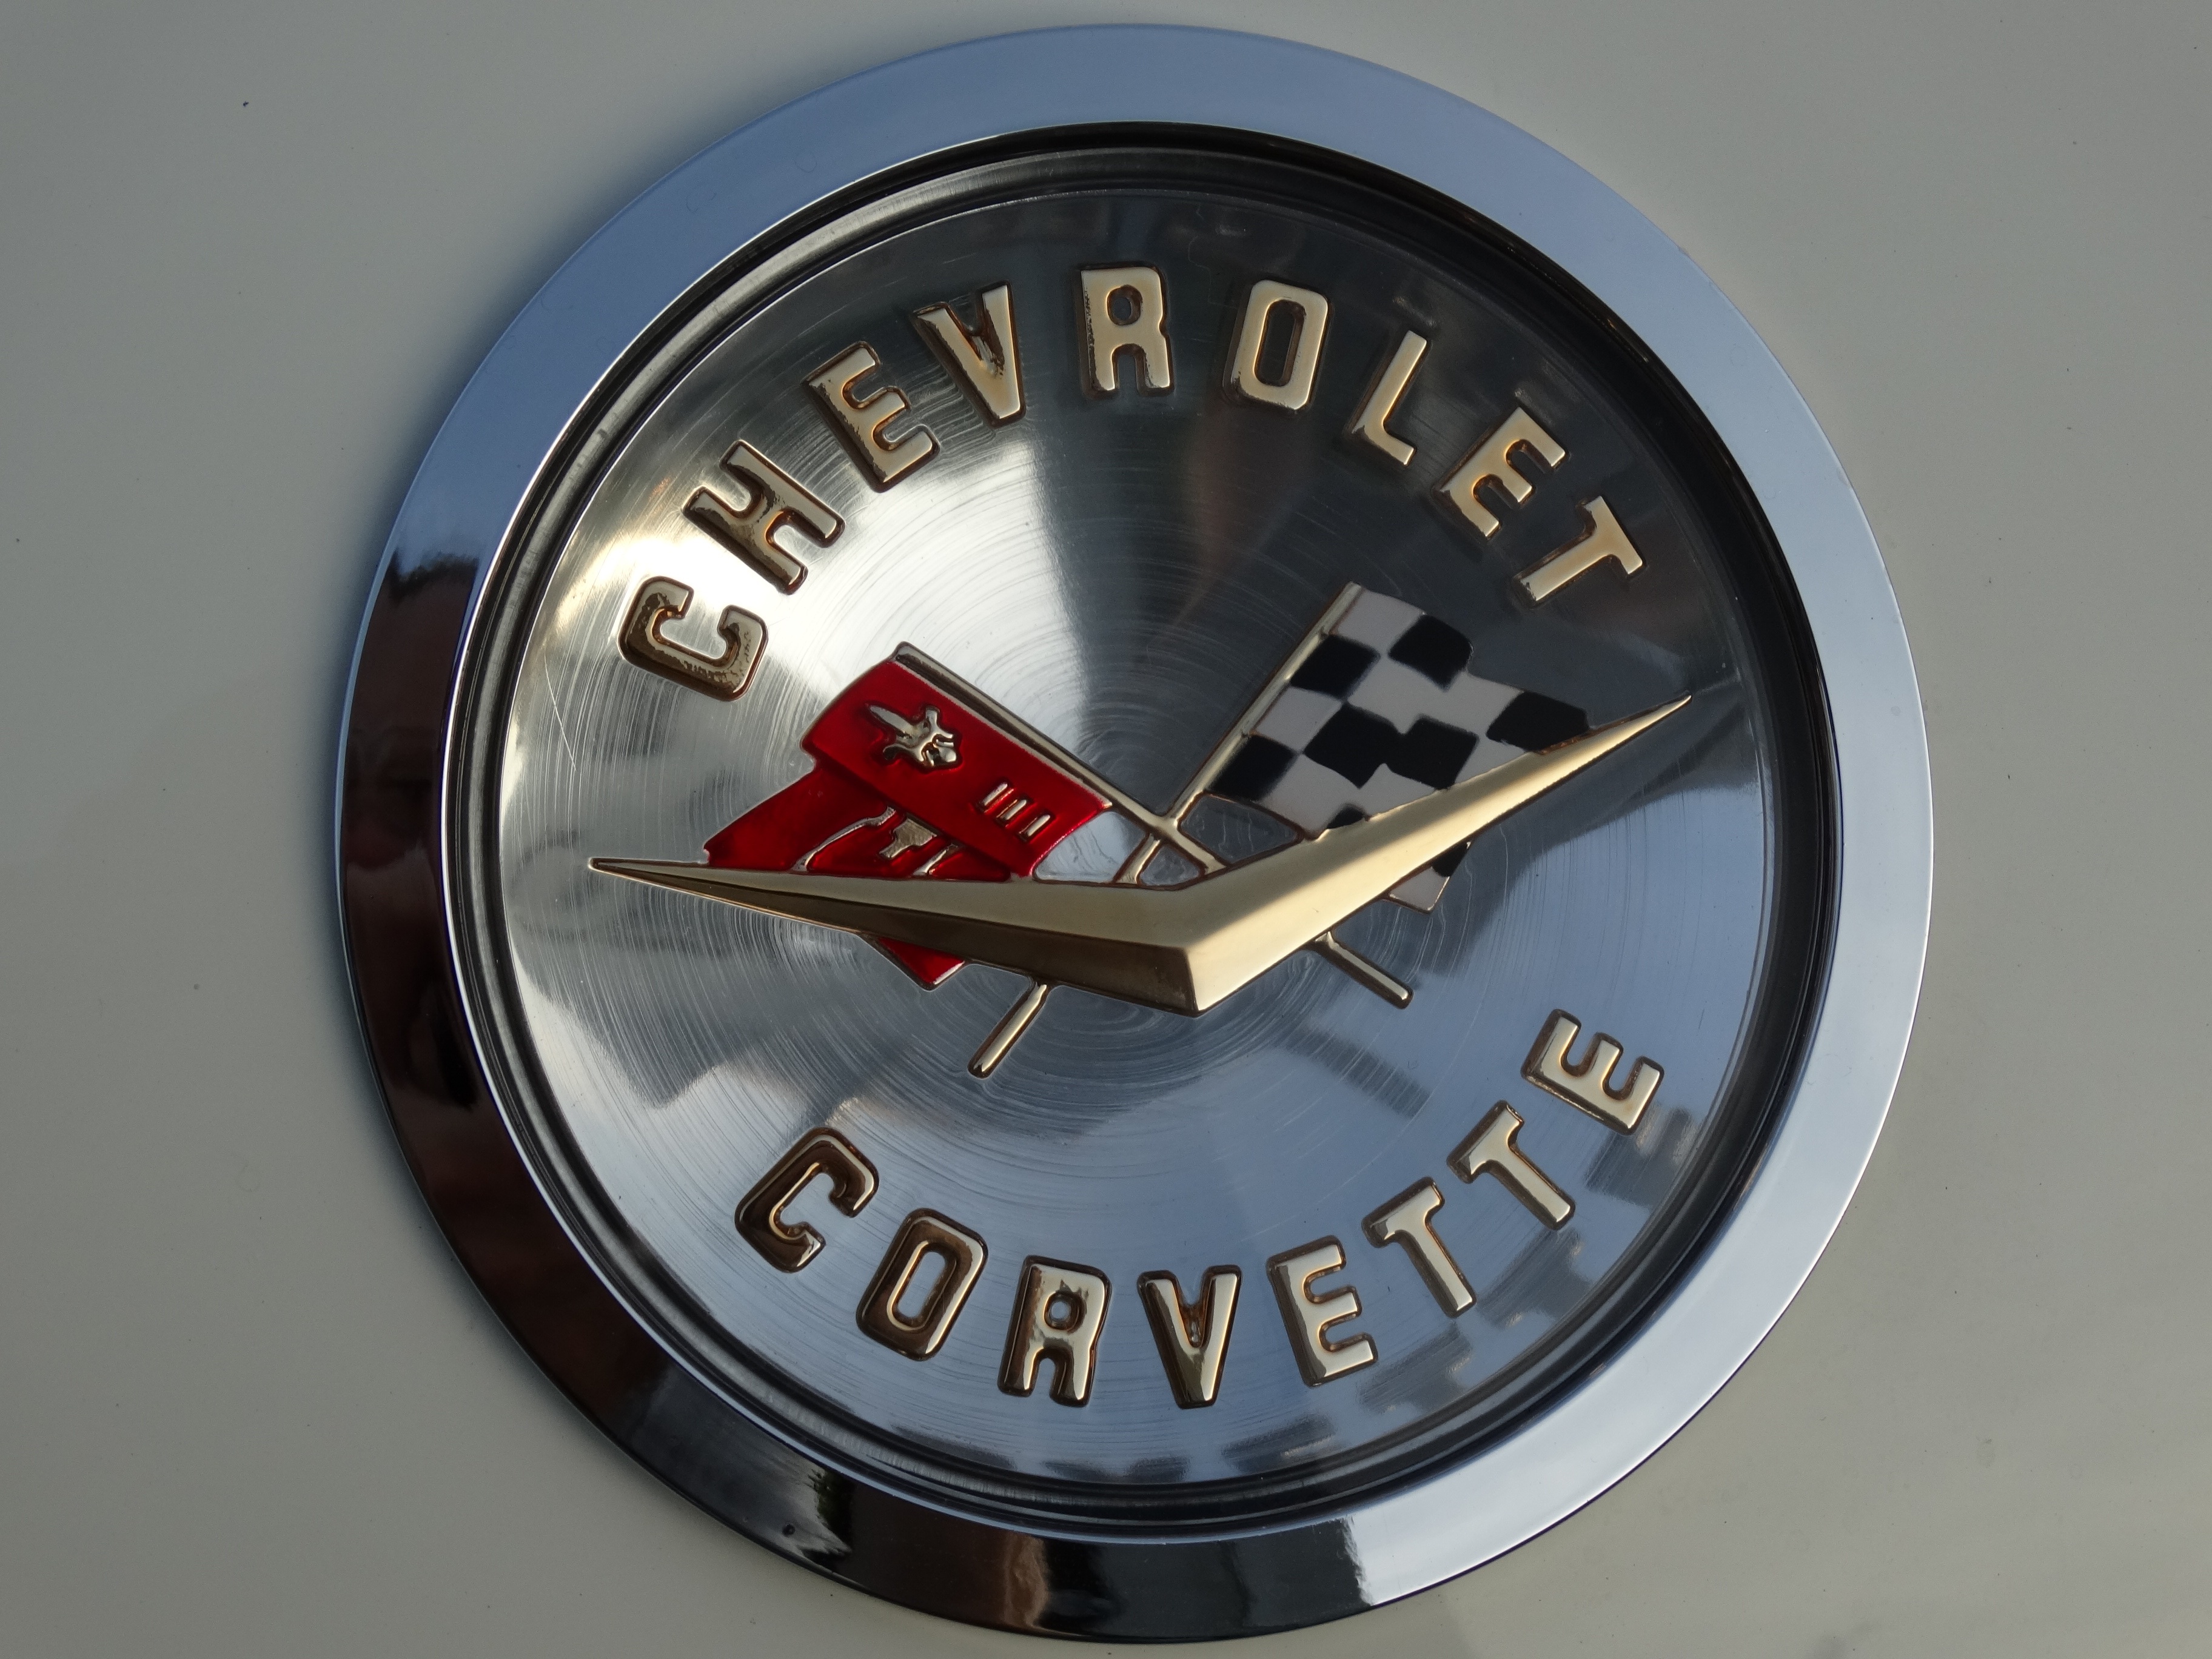
watch, hand, wheel, clock, symbol, auto, gauge, brand, logo, chevrolet, corvette, vehicle registration plate